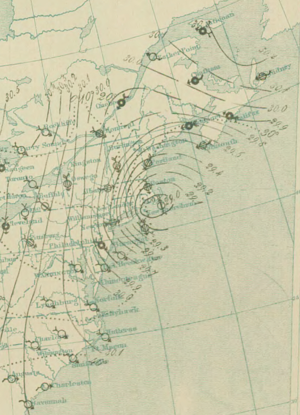
Le vent est le mouvement au sein d’une atmosphère, masse de gaz située à la surface d'une planète, d'une partie de ce gaz. Les vents sont globalement provoqués par un réchauffement inégalement réparti à la surface de la planète provenant du rayonnement stellaire, et par la rotation de la planète. Sur Terre, ce déplacement est essentiel à l'explication de tous les phénomènes météorologiques. Le vent est mécaniquement décrit par les lois de la dynamique des fluides, comme les courants marins. Il existe une interdépendance entre ces deux circulations de fluides.